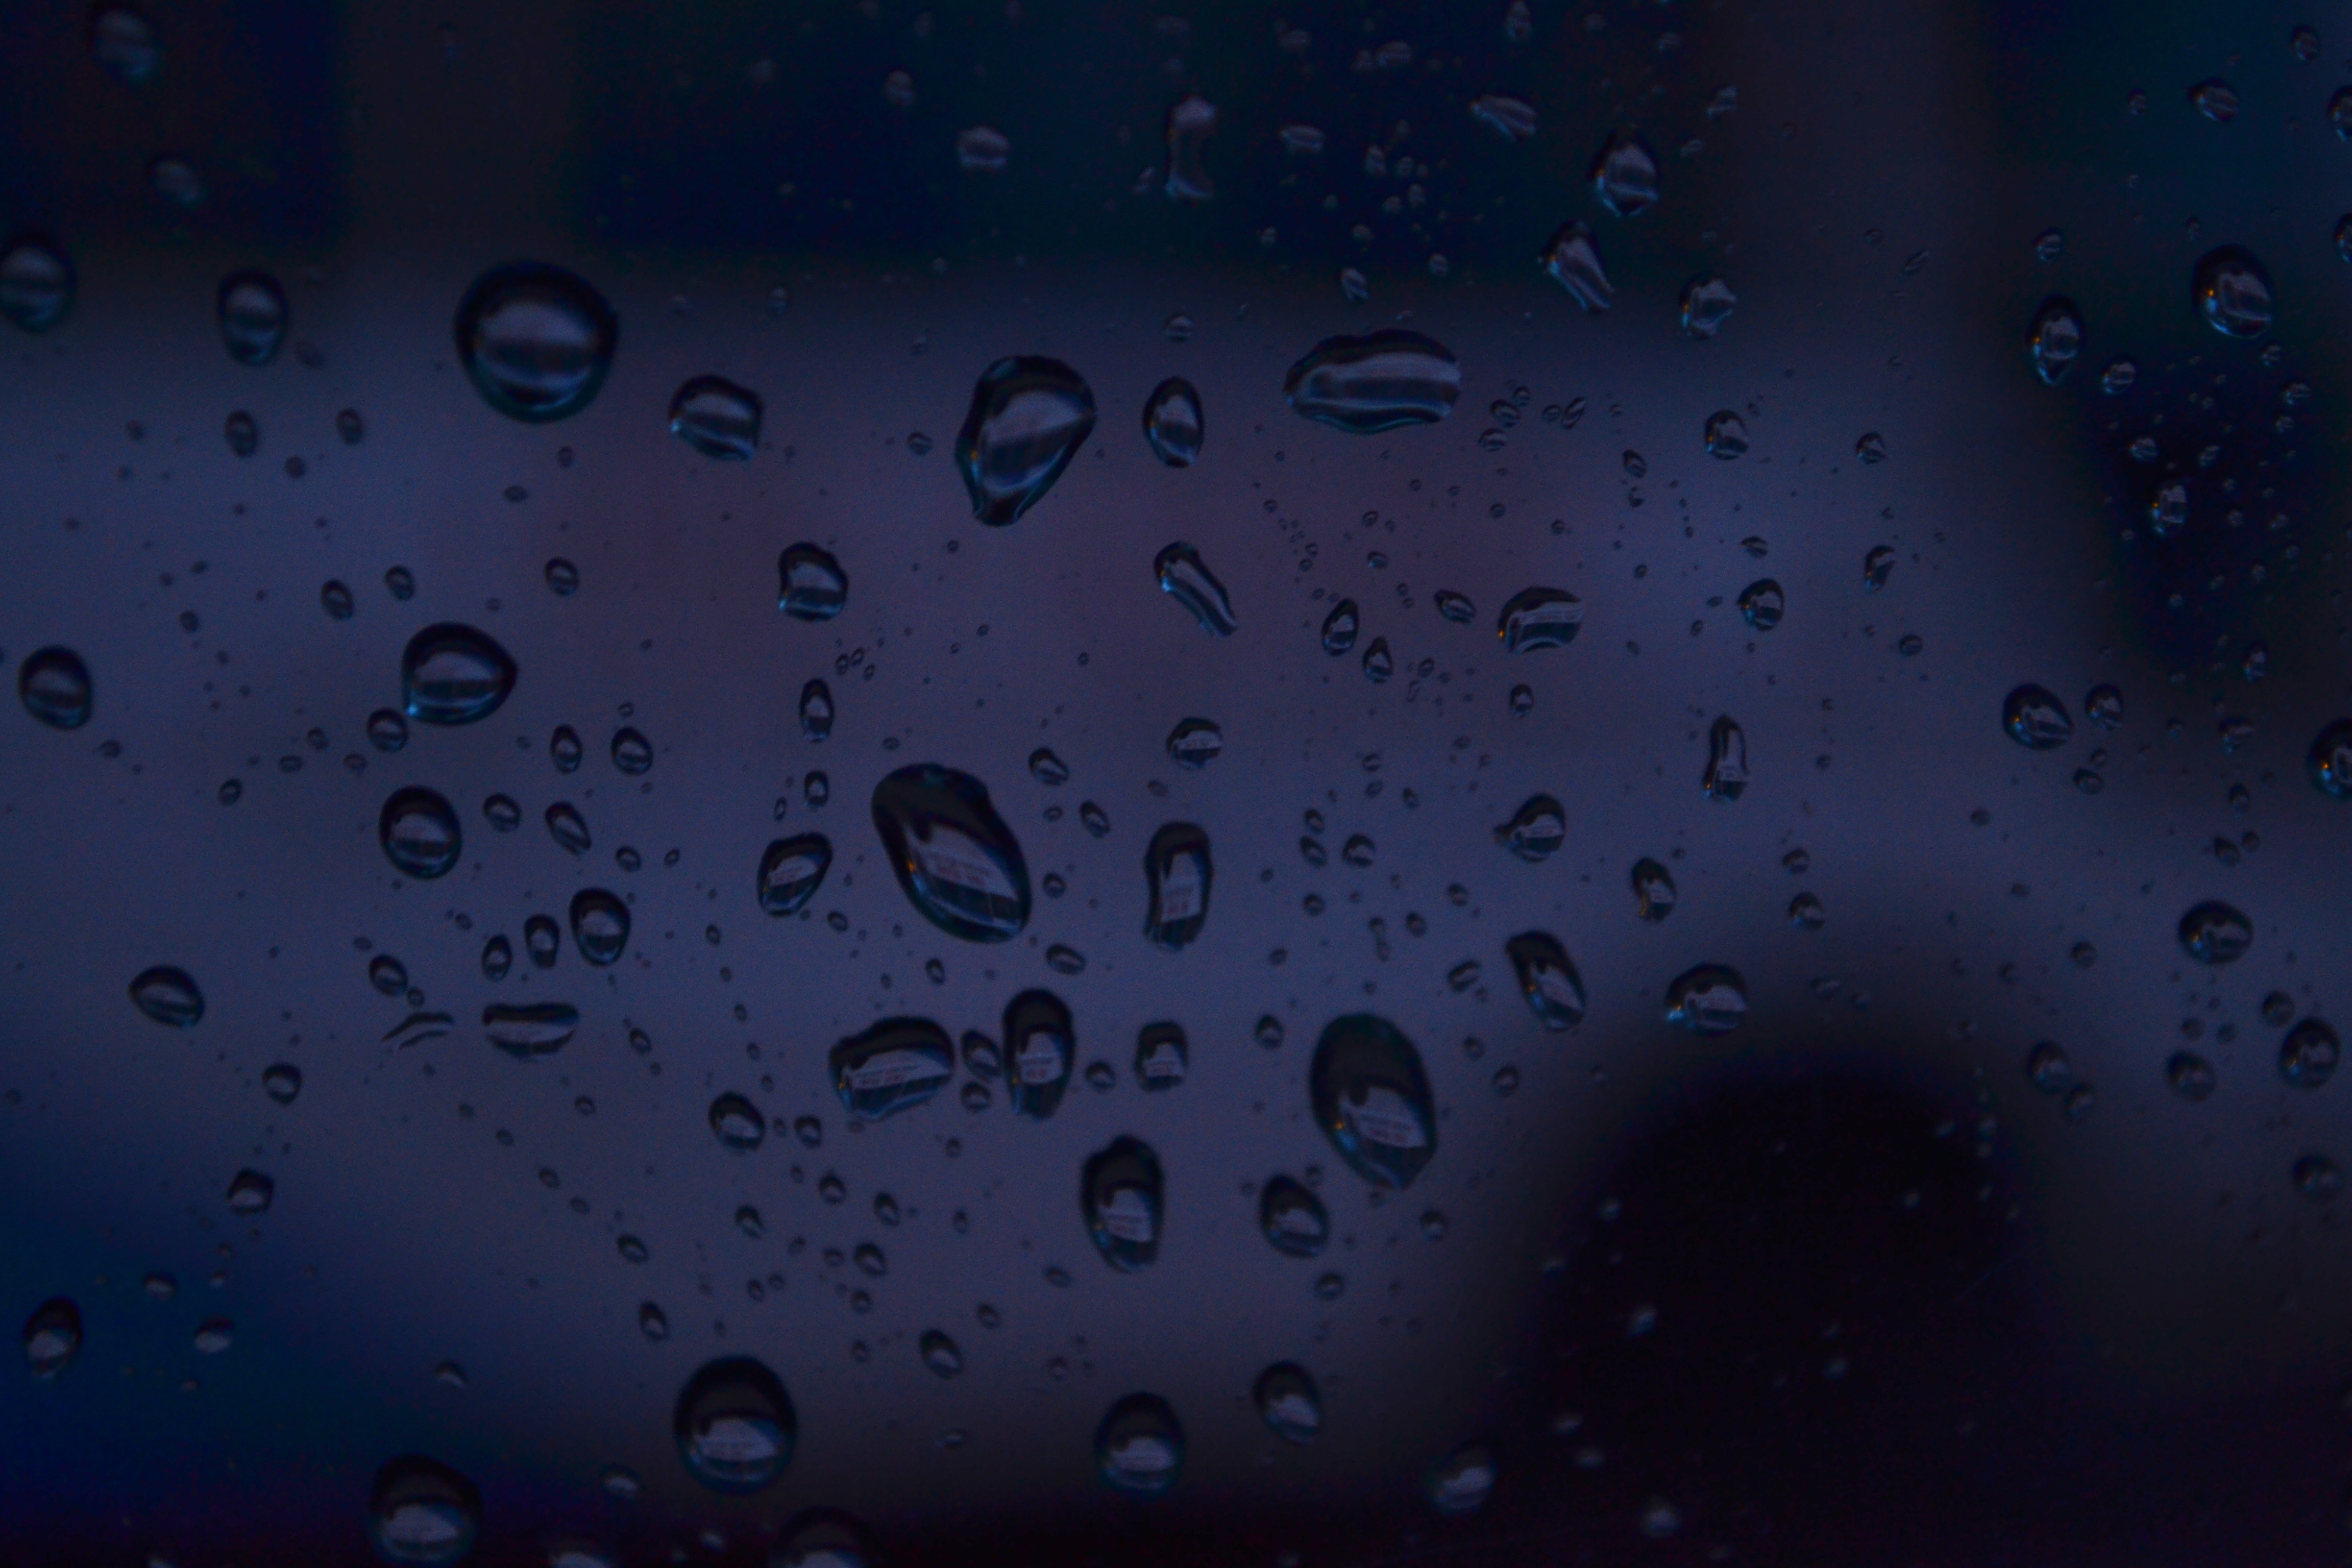
water, drop, sky, rain, glass, wet, line, weather, darkness, blue, circle, background, raindrops, screenshot, computer wallpaper